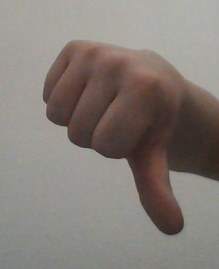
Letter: waw